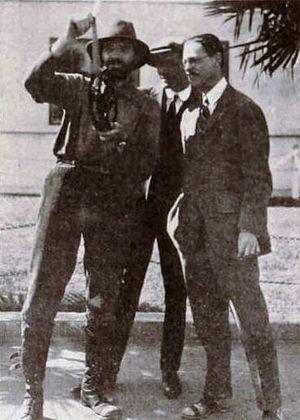
Lucien Hubbard est un réalisateur, scénariste et producteur américain, né le 22 décembre 1888 à Fort Thomas et mort le 31 décembre 1971 à Beverly Hills.
B. Reeves Eason, est un réalisateur, scénariste, acteur et producteur de cinéma américain.